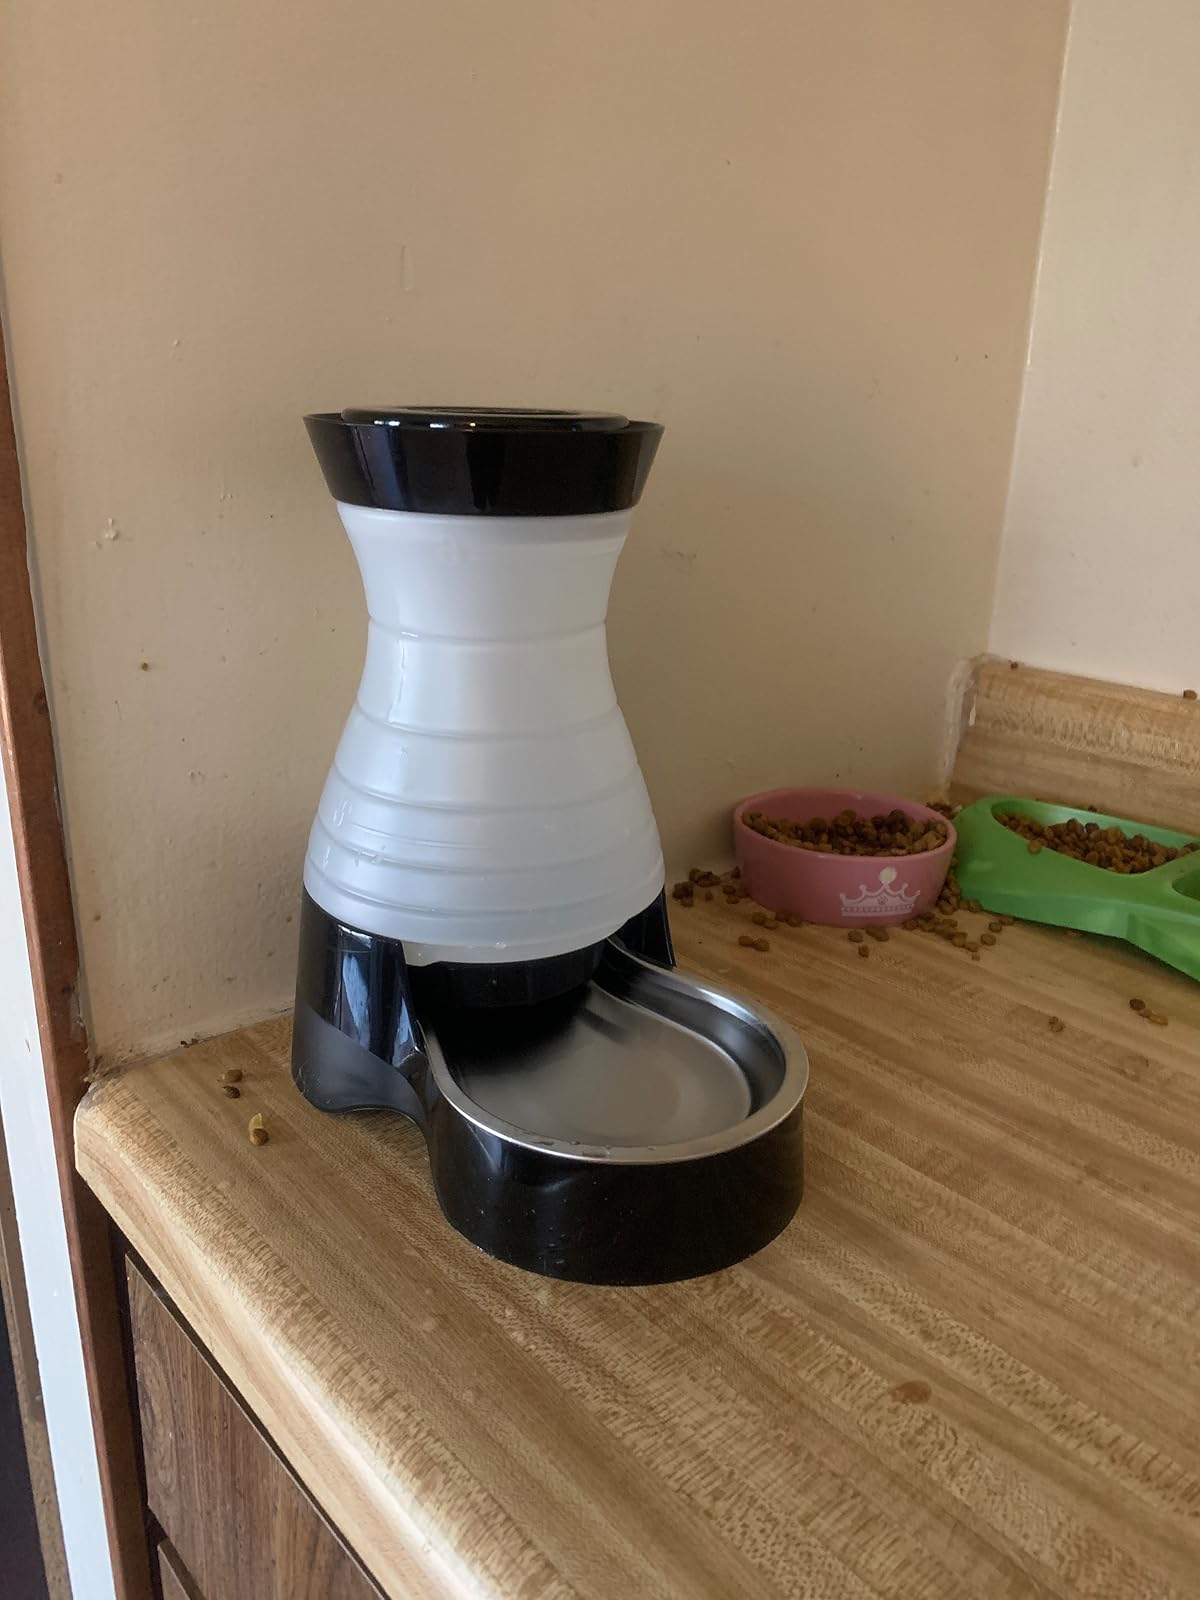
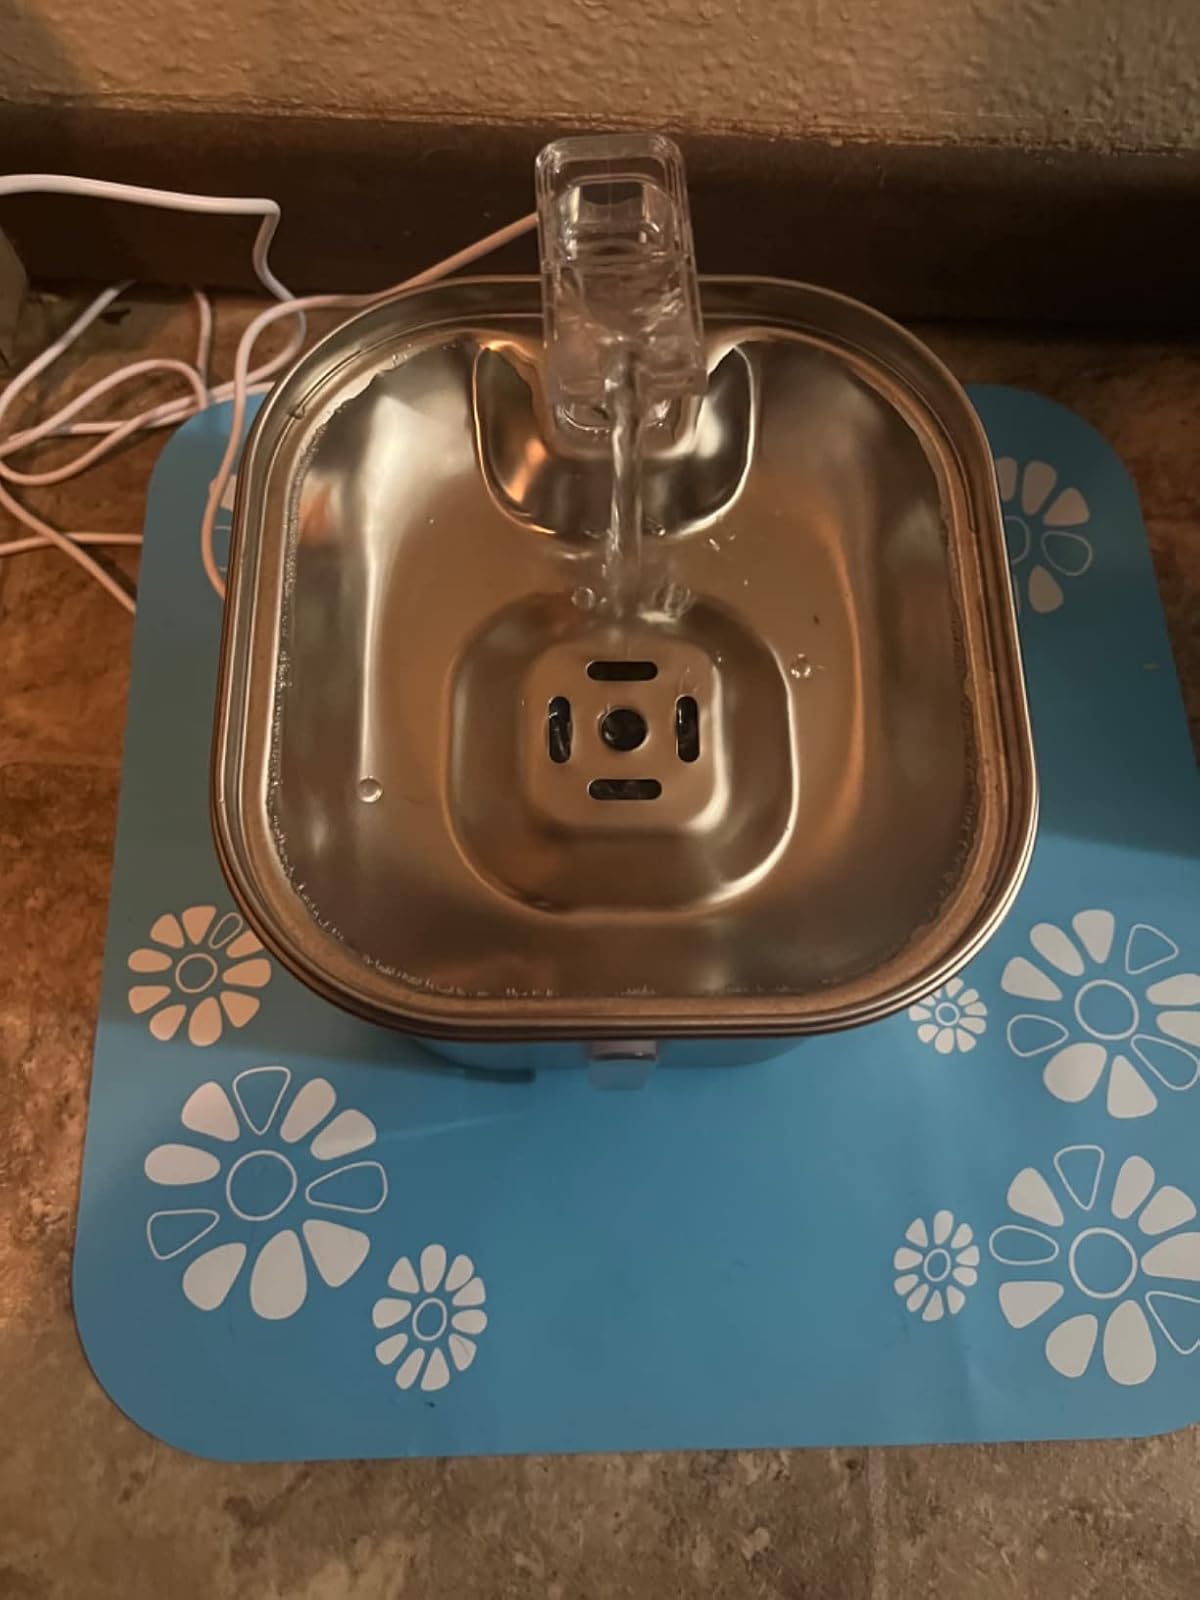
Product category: items_bowl
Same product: no